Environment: real
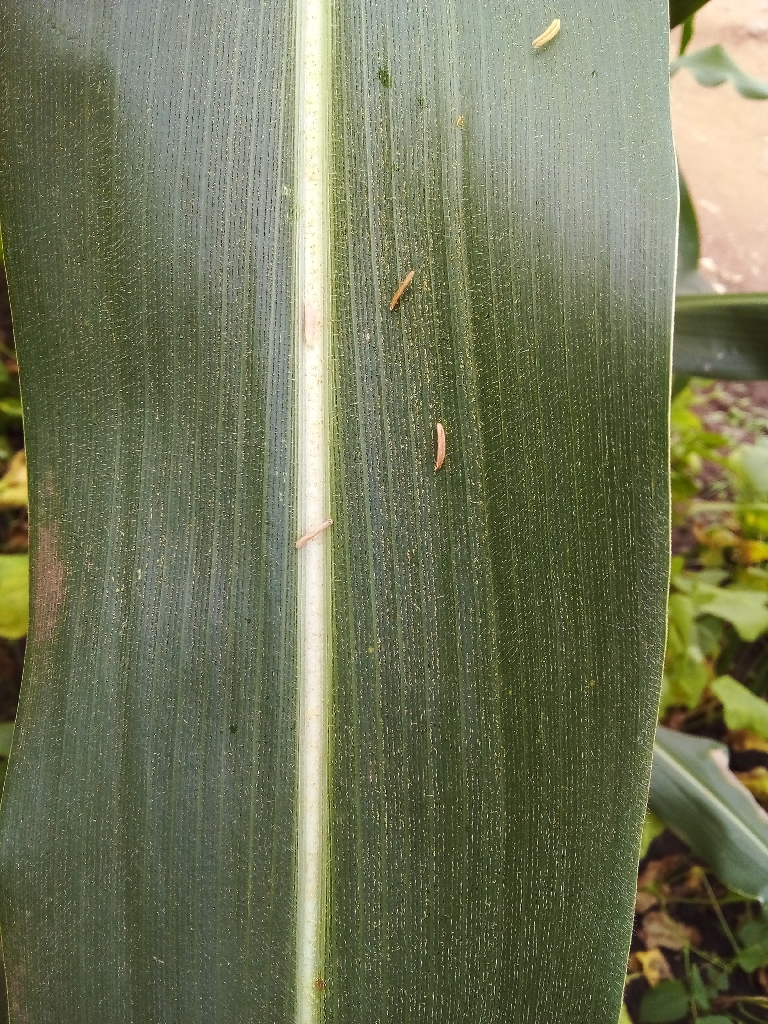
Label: healthy